Greg Yezersky

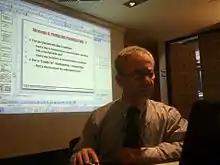
Greg during the seminar

The idea of a new theory that expanded the limitation of TRIZ scope was conceived in 1987 while its foundation was laid out in 1988. Genrich Altshuller, with whom Greg shared his idea, provided his encouragement and numerous suggestions. The work on further creation of what later became GTI continued in the US. In 2004, Greg presented some of the results at the University of Michigan-Dearborn conference on the future of engineering education after which he was invited to become an Adjunct Lecturer and teach the subject of innovation as a part of various engineering courses, which he continues to do. In 2005, the theory, its set of methodologies and corresponding tools received the name of General Theory of Innovation (GTI), which was suggested by Dr. Noel Leon Rovira, a professor at the Instituto Tecnológico y de Estudios Superiores de Monterrey (ITESM), Mexico. GTI is currently the only scientific theory in the field of innovation. At the same time, Greg founded Institute of Professional Innovators (IPI) with the purpose of disseminating GTI and enabling democratization of innovation. After leaving DaimlerChrysler in 2007, he is involved full-time in teaching GTI seminars globally for public at large and corporate clients. After visiting Poland in 2012, he started together with his partners a work on the book on the General Theory of Innovation, which the first edition was released in July 2015 in Poland. The English edition is expected in 2016.